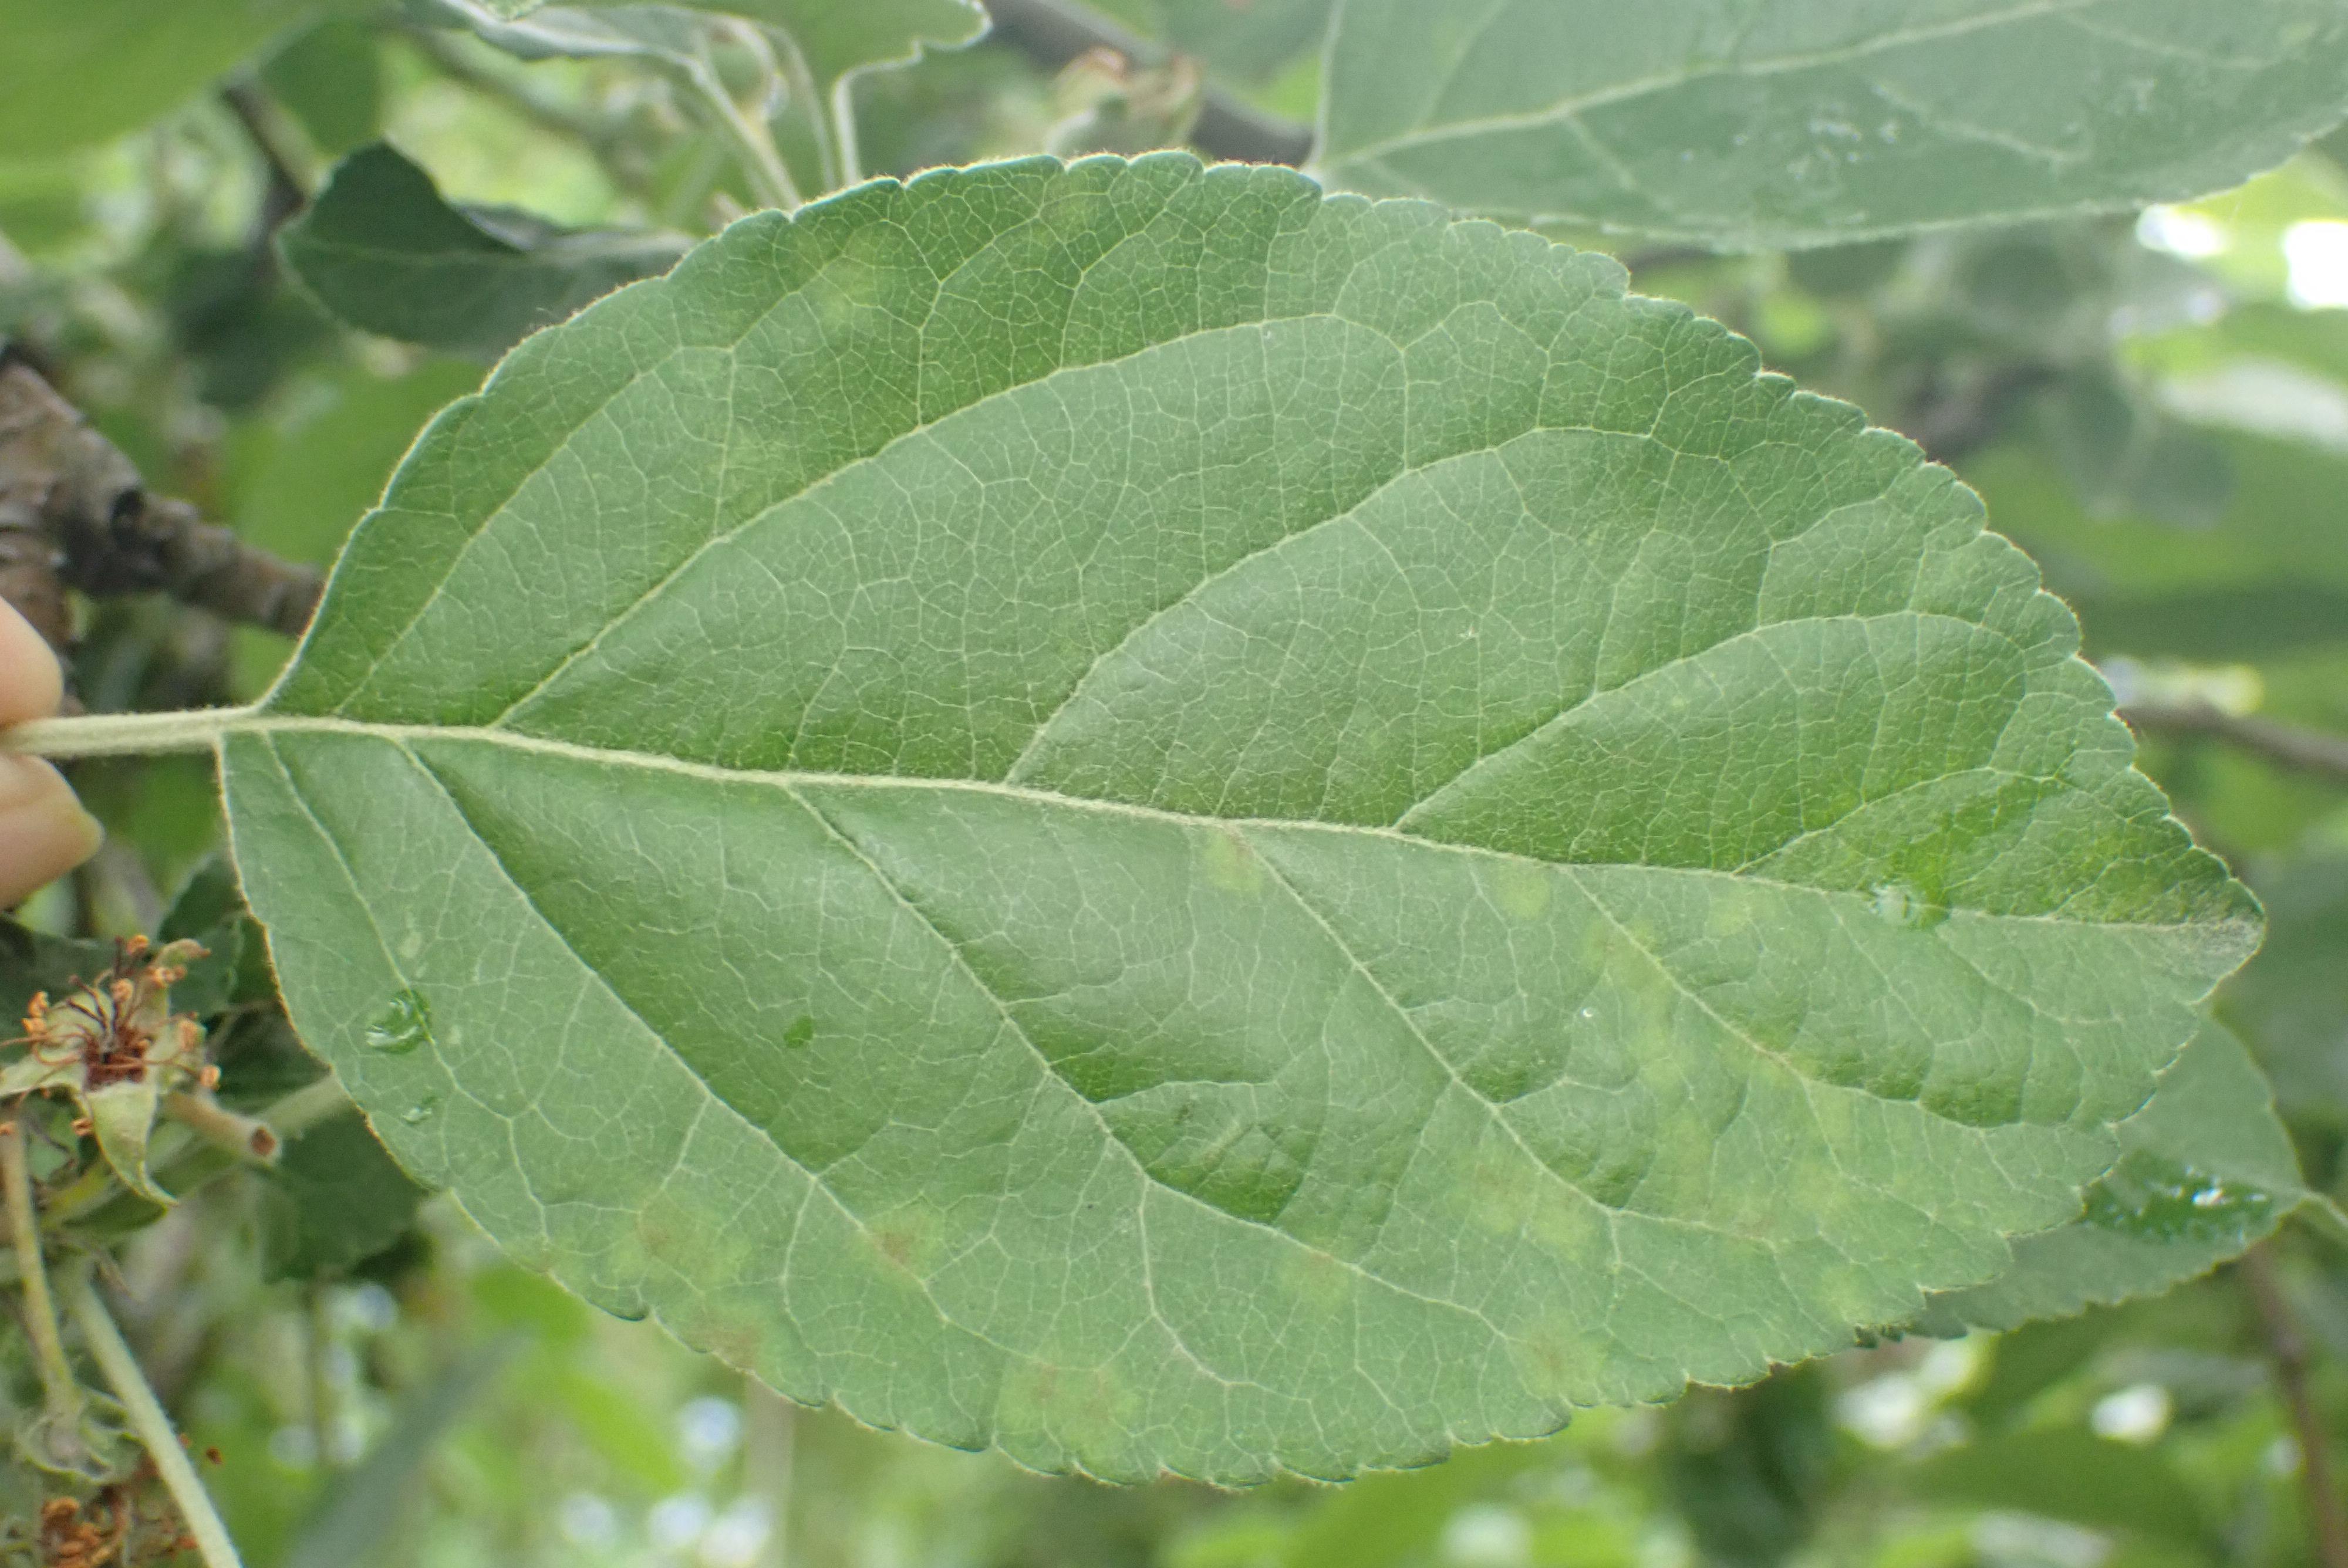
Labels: scab